Cemetery of San Fernando

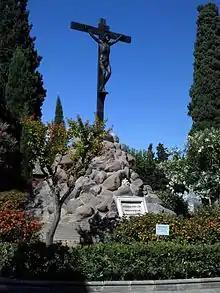
Cristo de las Mieles, made in bronze by Antonio Susillo in 1895

In 1832 the municipal architect Melchor Cano drew up a plan to build a public cemetery in the Antequera or Cerragera farm, which adjoins the monastery of La Cartuja". It was inaugurated on 1 March 1833. Although it remained in good condition, it was not chosen to become a general cemetery for the city, and as it was too small even for the Triana neighbourhood. It was finally closed in 1885. The bodies buried there were exhumed in 1901, and the municipal land was sold in 1907. The Municipal Housing Board built the San José neighborhood on that plot in 1924.